Ryūzō Sejima

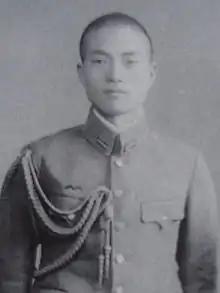

Sejima was born in Toyama, Japan. His father, , was an officer in the Imperial Japanese Army who served under General Maresuke Nogi during the Russo-Japanese War, and was later the mayor of the village of Matsuzawa in Nishitonami District, Toyama.